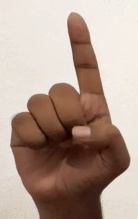
ASL sign: D